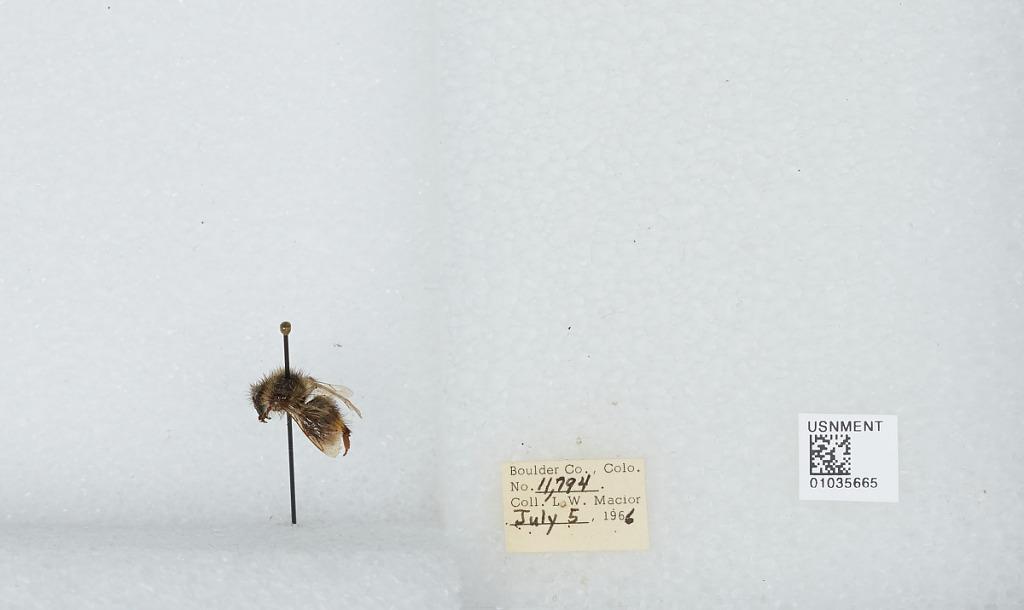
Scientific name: Bombus (Pyrobombus) mixtus Cresson
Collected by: L. Macior
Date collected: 1966-7-5
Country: United States
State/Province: Colorado
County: Boulder
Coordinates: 40.015, -105.27